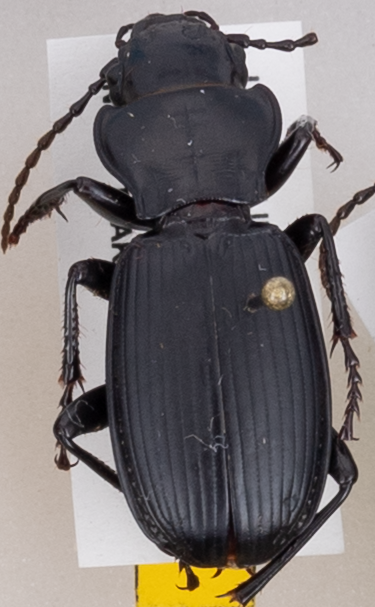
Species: Pterostichus lama
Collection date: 2019-07-22
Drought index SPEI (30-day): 0.522
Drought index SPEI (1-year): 0.54
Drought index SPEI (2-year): -0.03